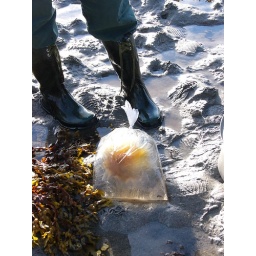
jellyfish in a plastic bag